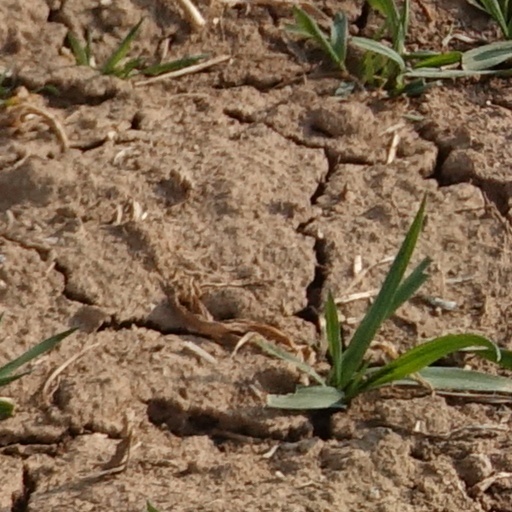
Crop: wheat